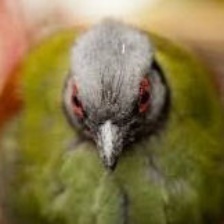
Species: CRESTED WOOD PARTRIDGE
Scientific name: ROLLULUS ROULOUL
ImageNet parent category: partridge